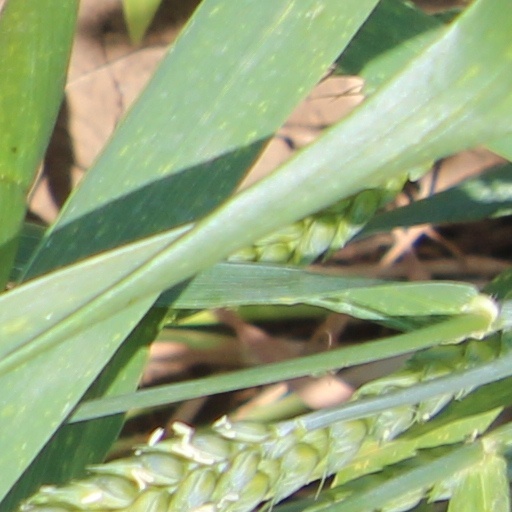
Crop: wheat